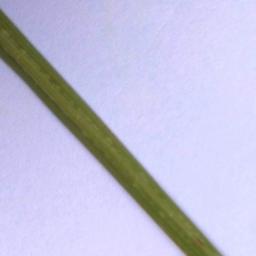
Label: Rice___Healthy